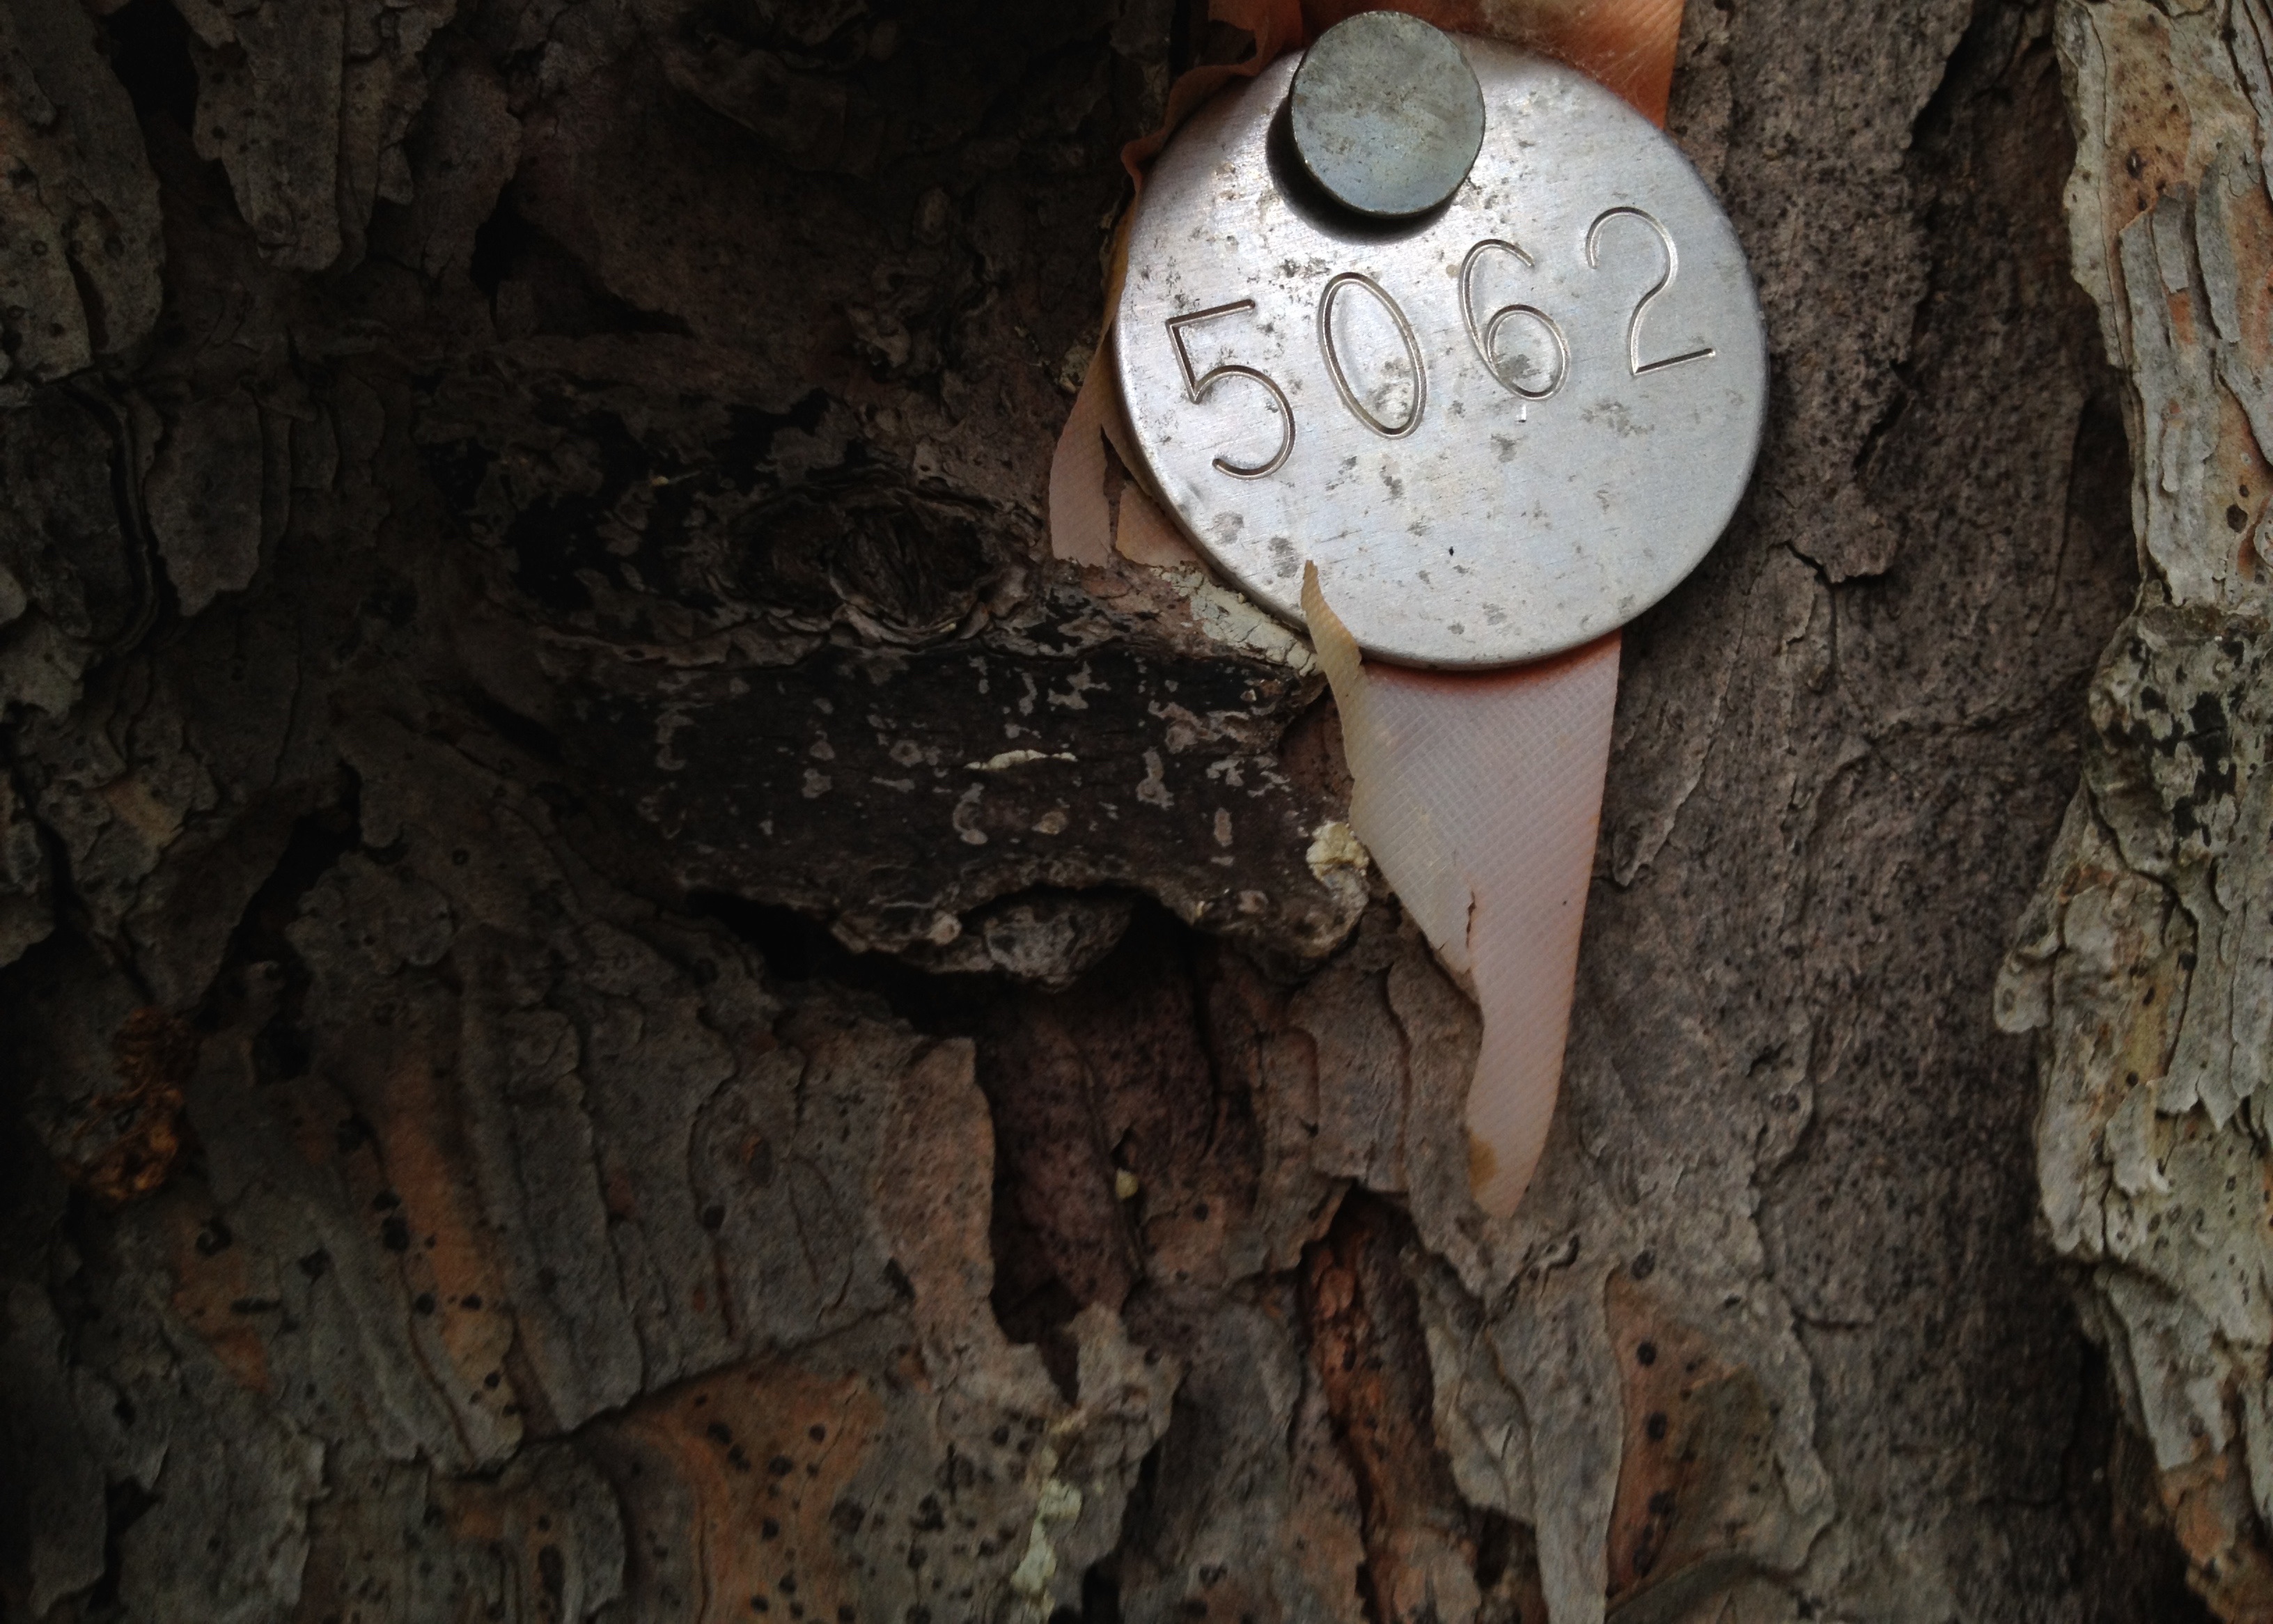
tree, rock, wood, trunk, formation, soil, geology